Metacomet-Monadnock Trail

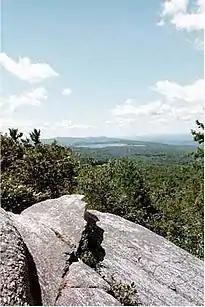

The Metacomet-Monadnock Trail extends from the Connecticut/ Massachusetts border through Hampden, Hampshire, Franklin, and northwestern Worcester counties in Massachusetts, and Cheshire County in New Hampshire. The southern terminus of the trail is located in southeast Southwick, Massachusetts, at Rising Corner Road and is identified with a kiosk. Geographically it begins near the gap between West Suffield Mountain and Provin Mountain, southwest of the city of Springfield; the northern terminus is located on the summit of Mount Monadnock in southern New Hampshire. The Metacomet Trail in Connecticut and the Monadnock-Sunapee Greenway Trail in New Hampshire continue where the Metacomet-Monadnock Trail leaves off. These trails extend the overall hiking possibilities another to the south (along the Metacomet Trail and its logical extension, the Mattabesett Trail), and farther north into central New Hampshire.